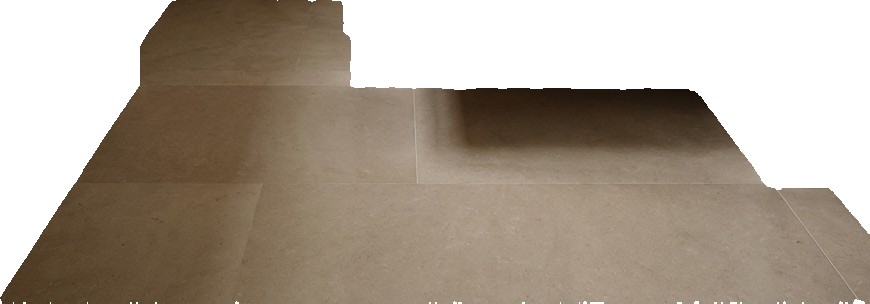
Surface category: floors